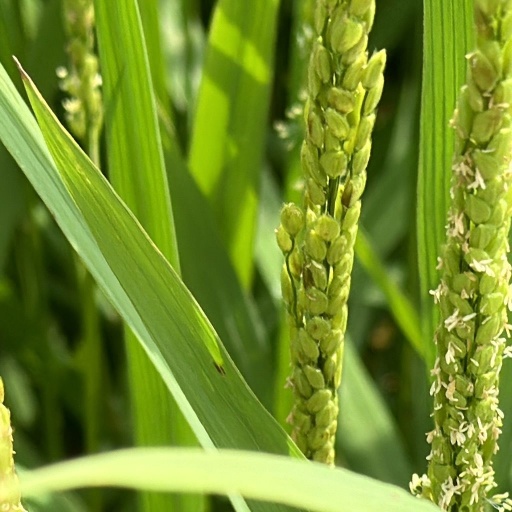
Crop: rice